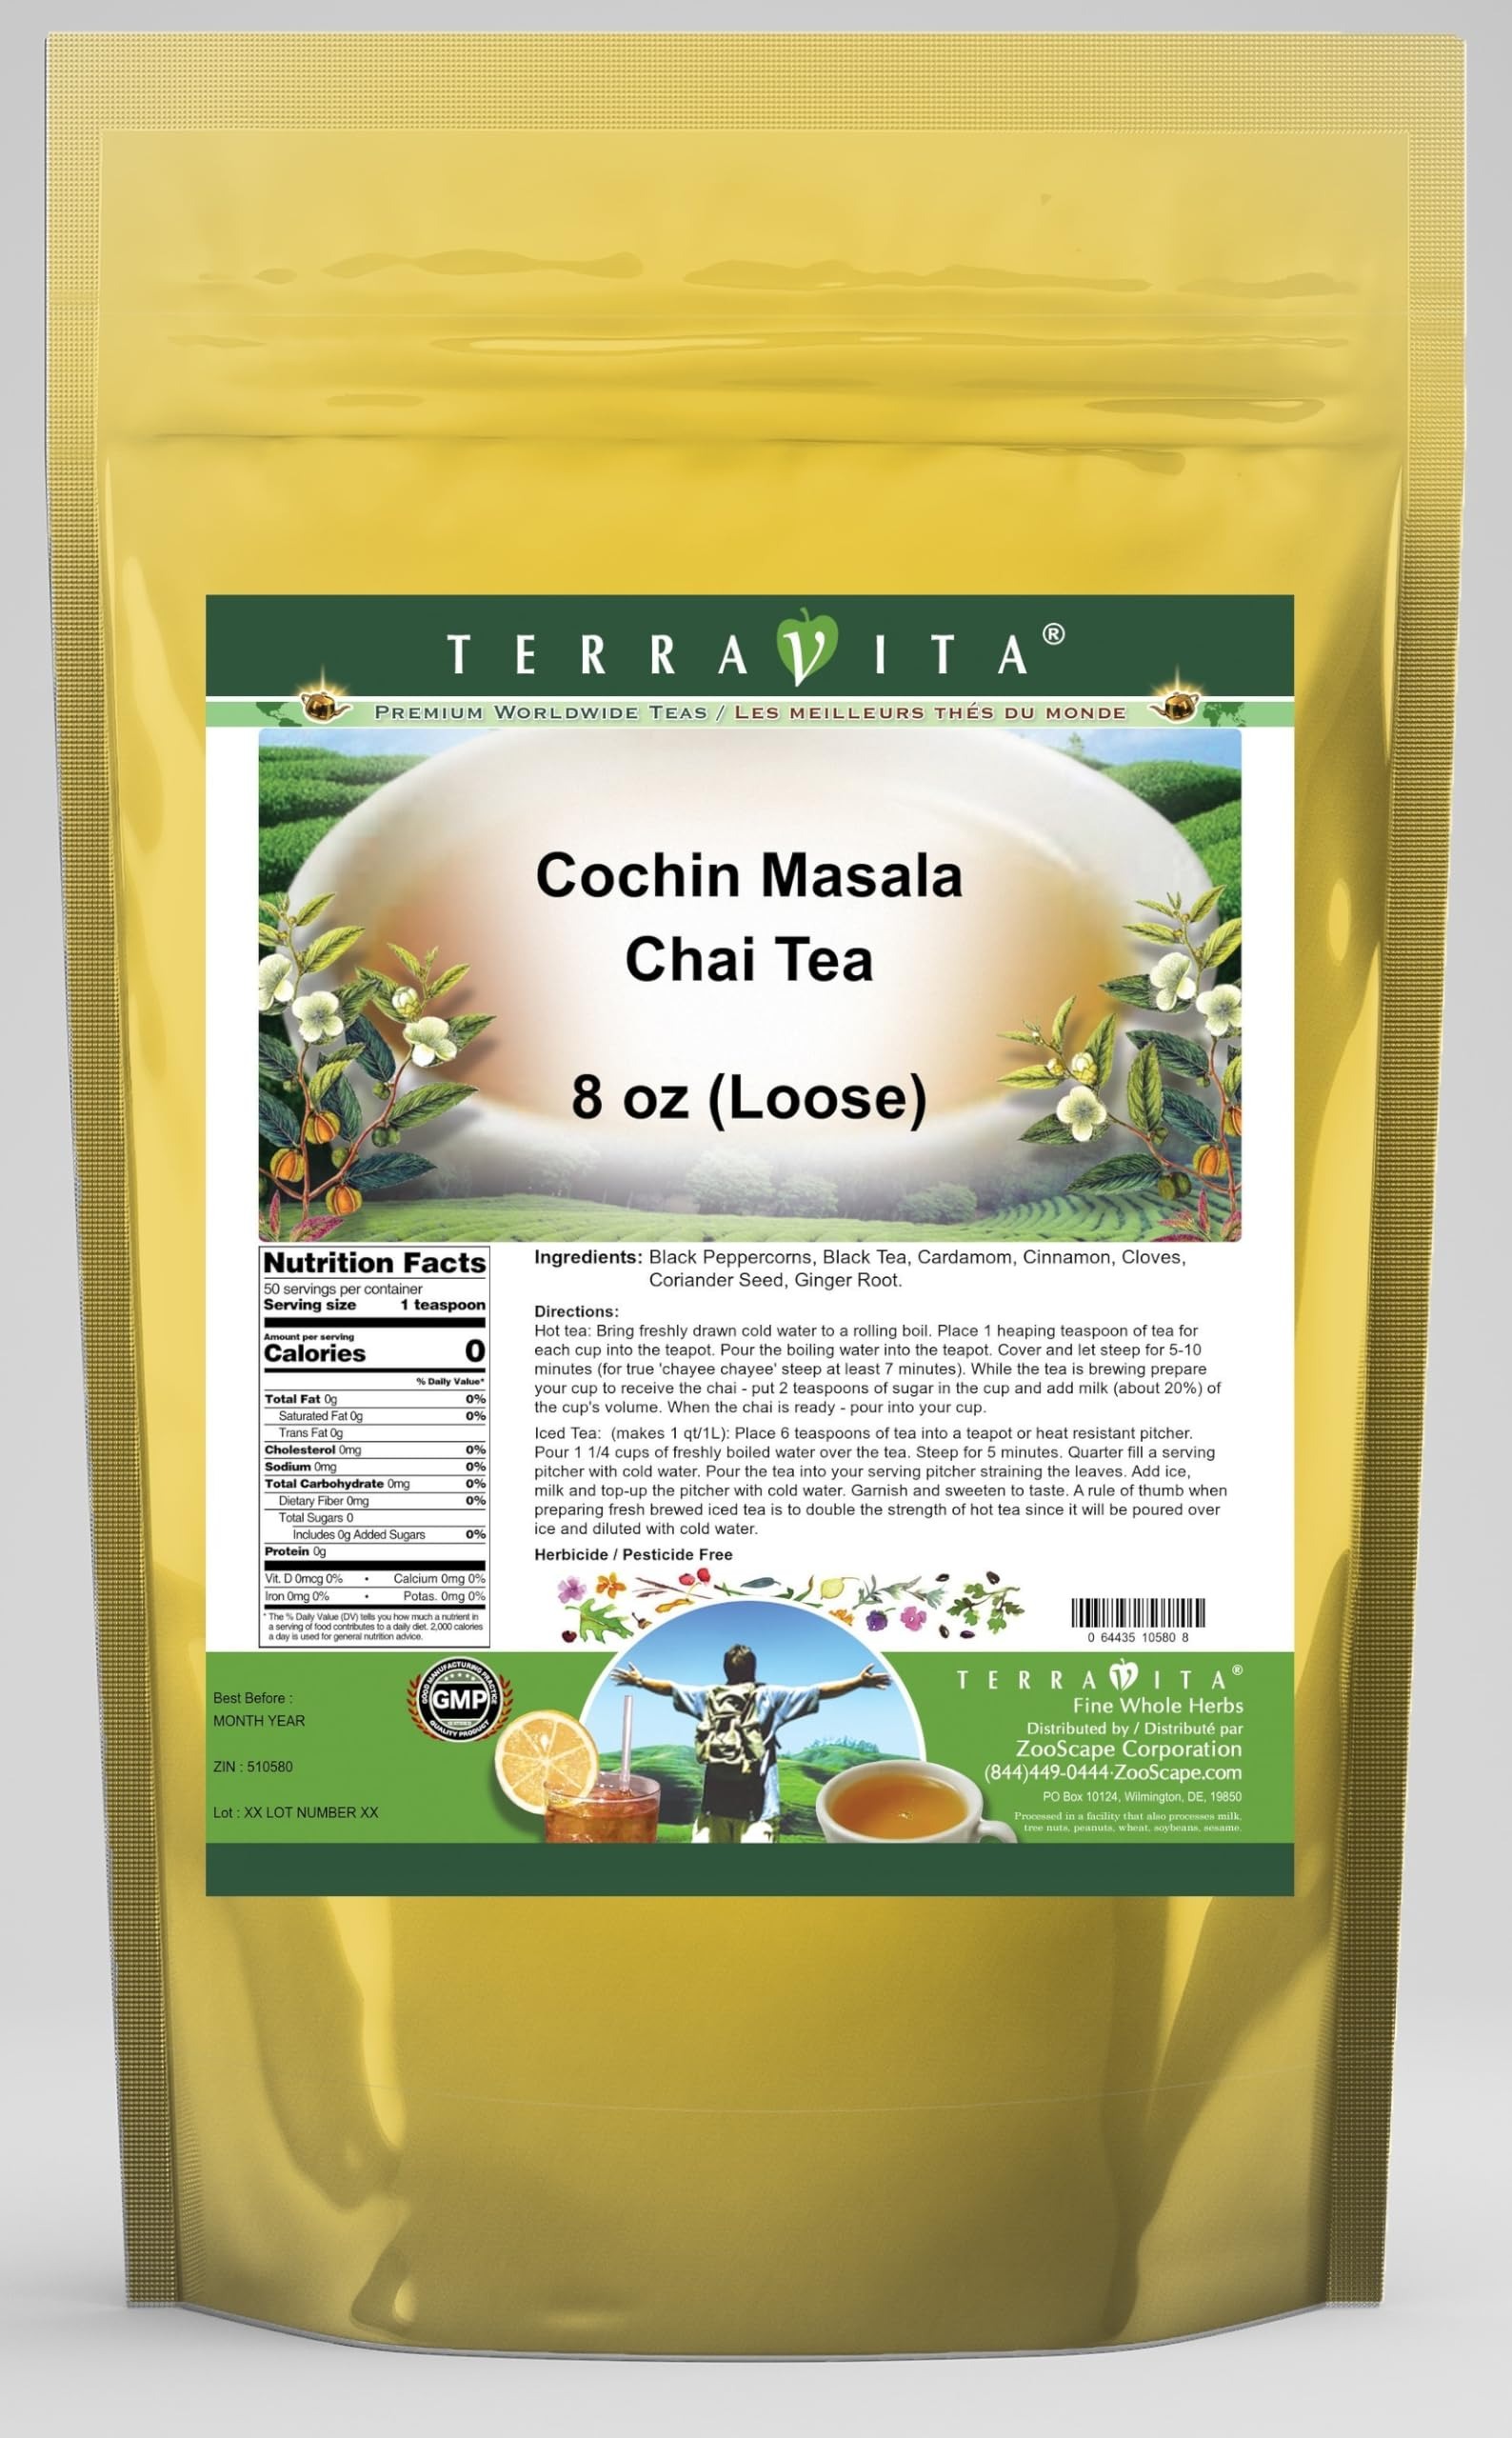
Item Name: Cochin Masala Chai Tea (Loose) (8 oz, ZIN: 510580) - 2 Pack
Bullet Point 1: Cochin Masala Chai Tea (Loose) (8 oz, ZIN: 510580)
Bullet Point 2: No fillers.
Bullet Point 3: Manufacturer: TerraVita
Bullet Point 4: Size: 8 oz
Bullet Point 5: Loose Leaf Herbal Tea - Packed in a convenient upright pouch!
Product Description: Cochin Masala Chai Tea (Loose) (8 oz, ZIN: 510580)<BR><BR>Packaged in the United States in a GMP certified facility (Good Manufacturing Practice).<BR><BR>No fillers.<BR><BR>Manufacturer: TerraVita<BR><BR>Size: 8 oz<BR><BR>Loose Leaf Herbal Tea - Packed in a convenient upright pouch!<BR><BR>Ingredients: Black Peppercorns, Black Tea, Cardamom, Cinnamon, Cloves, Coriander Seed, Ginger Root
Value: 16.0
Unit: Ounce

Price: 99.5